Anya Singh

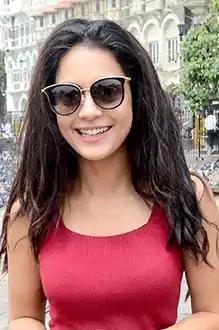
Singh in 2017

Anya Singh is an Indian actress from New Delhi. After making her acting debut in minor role, Singh played her first leading role in Habib Faisal's musical drama film "Qaidi Band" in 2017, alongside Aadar Jain.